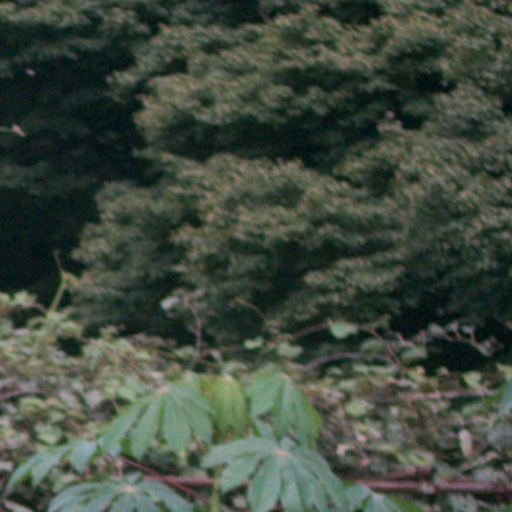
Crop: cassava